Houlgate

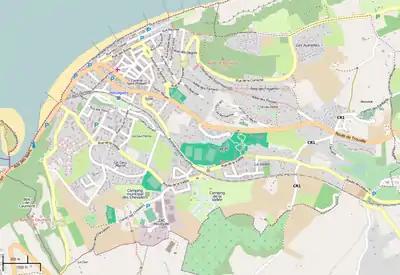
A plan of the town

Houlgate is located along the English Channel in the valley of the Drochon. The valley is mostly built up or used for pasture. The town's area is 4.69 km and the average altitude 5 m. Despite its low average height, the town contains two hills which form the natural limits of the commune: